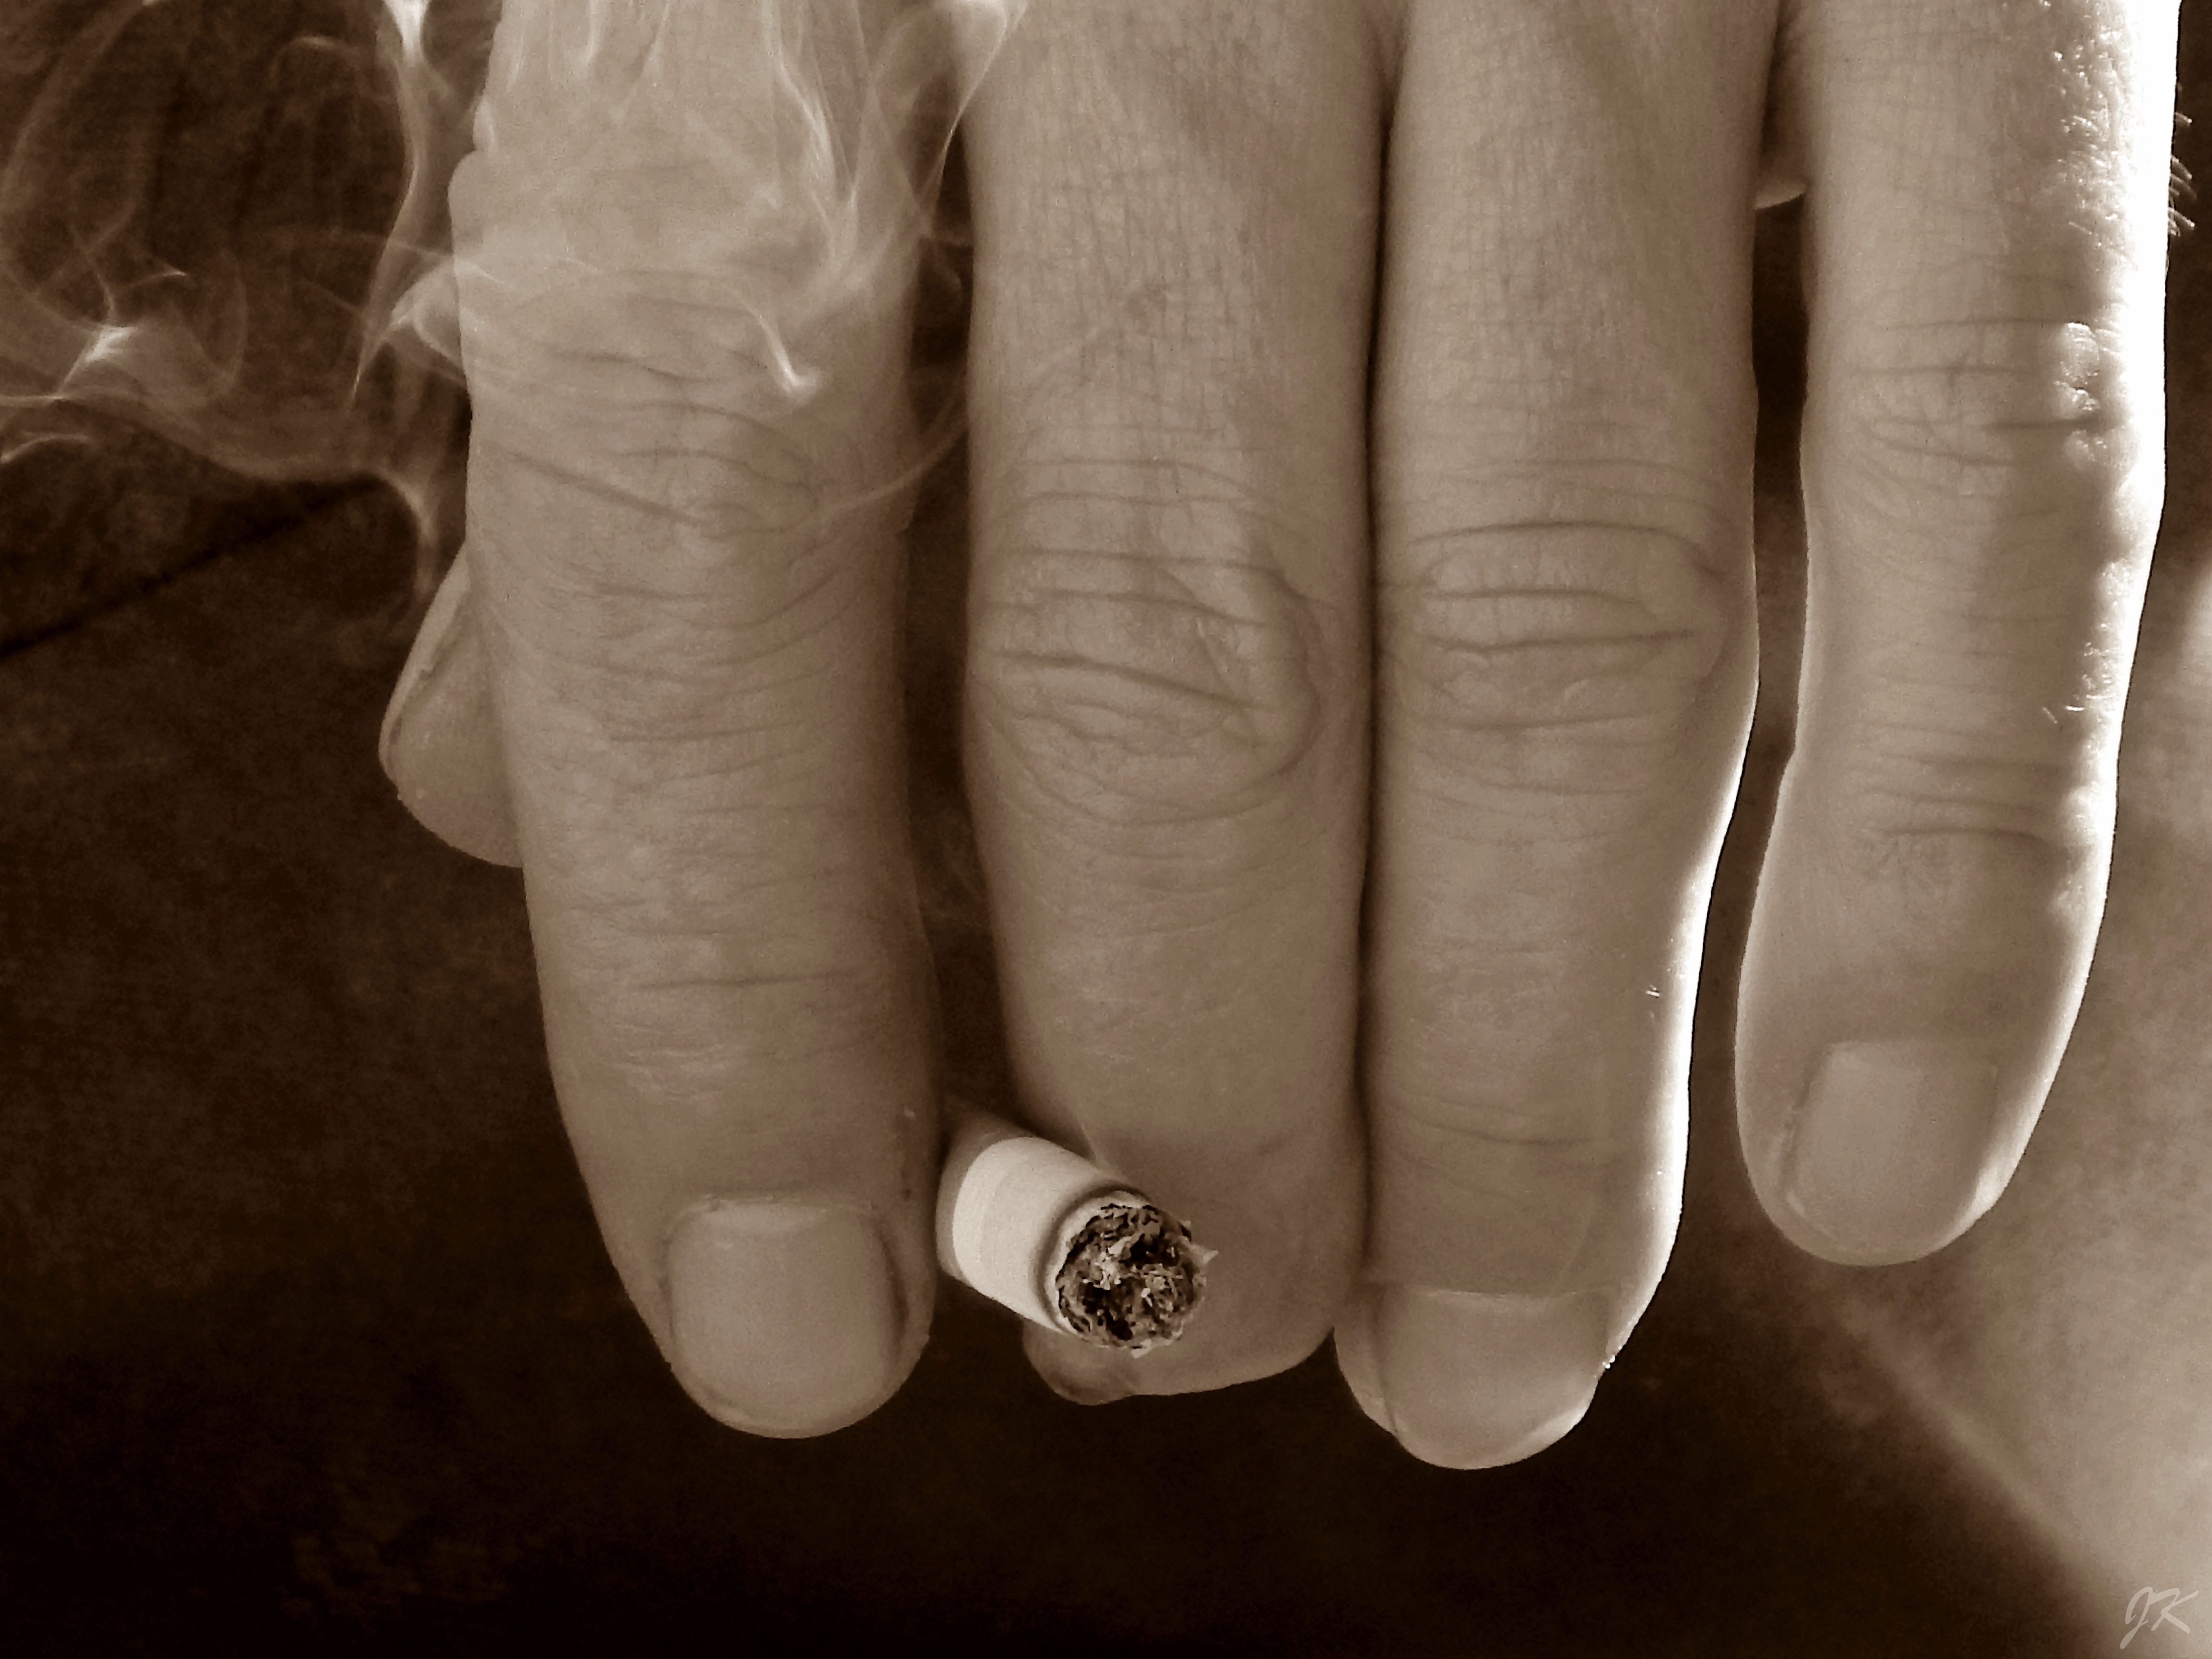
hand, white, smoke, leg, finger, macro, arm, nail, cigarette, close up, skin, nails, shape, tooth, sense, fashion accessory